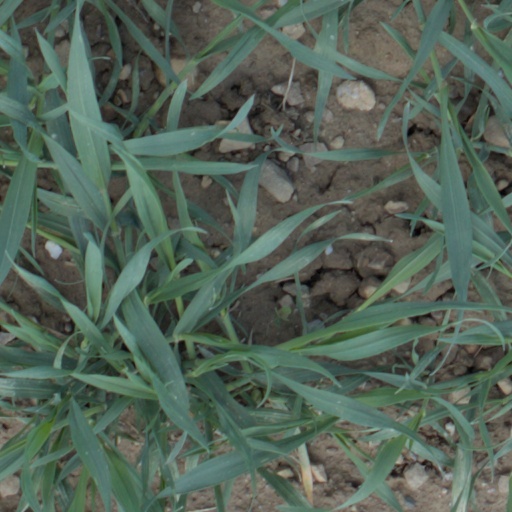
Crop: wheat